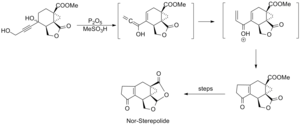
La réaction de cyclisation de Nazarov est une réaction chimique utilisée en chimie organique pour la synthèse de cyclopenténones. La réaction est généralement divisée en variantes classiques et modernes, en fonction des réactifs et des substrats utilisés. Elle a été découvert à l'origine par Ivan Nikolaevich Nazarov en 1941 alors qu'il étudiait les réarrangements des cétones vinyliques allyliques.